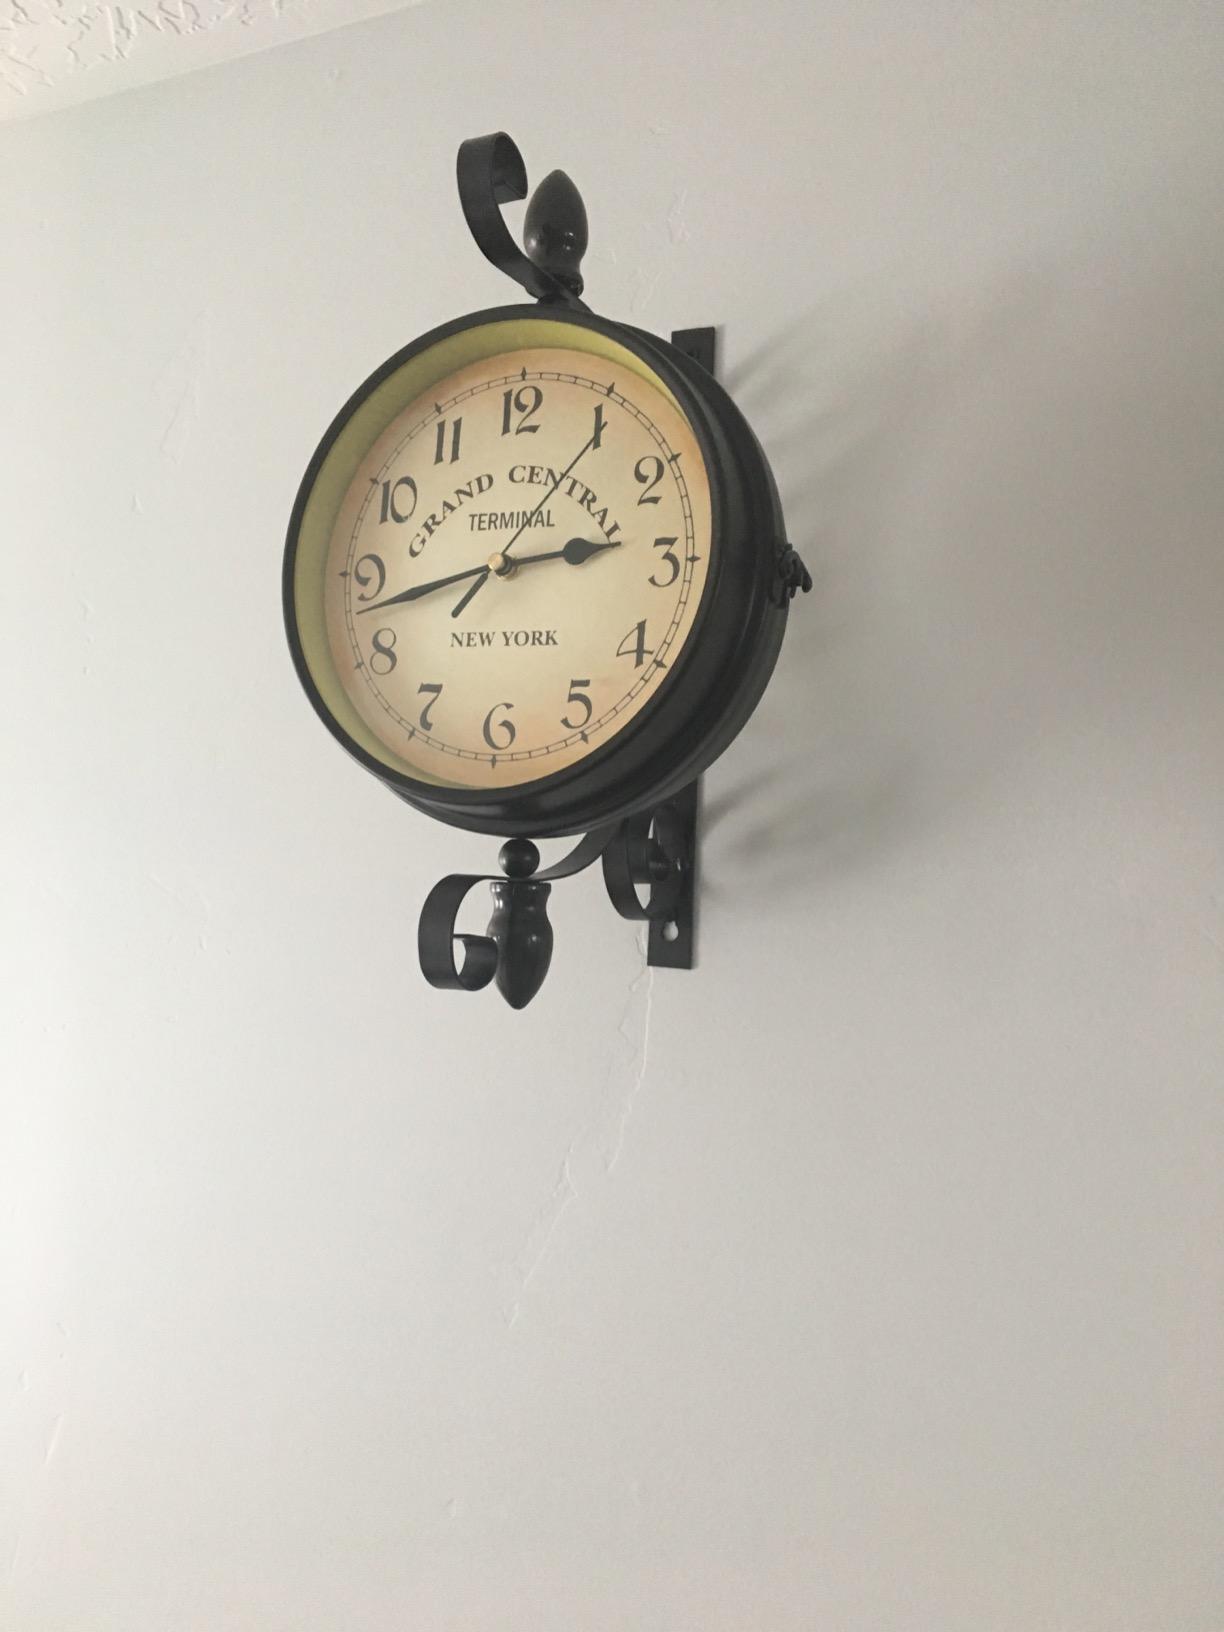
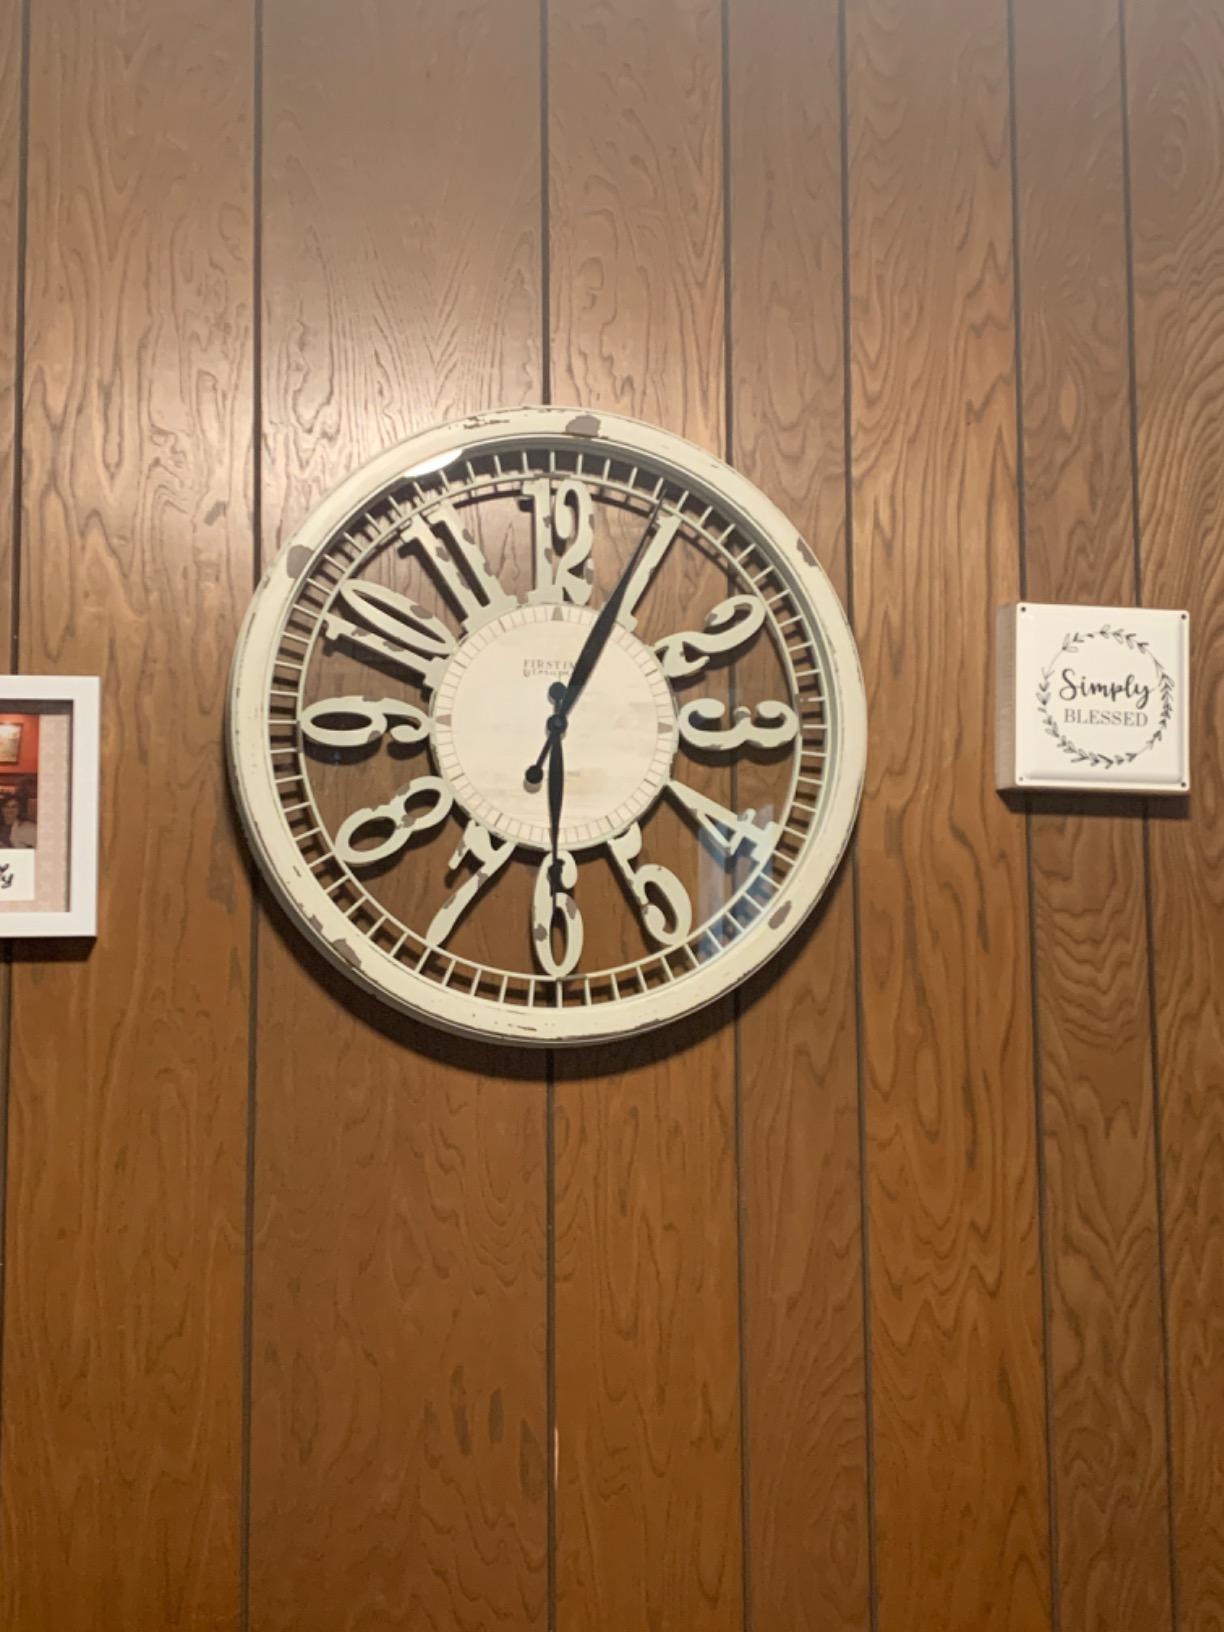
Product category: clock
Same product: no